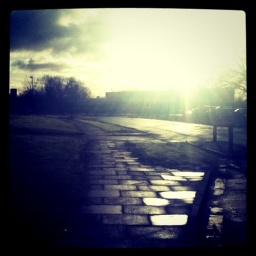
at bus stop by my house